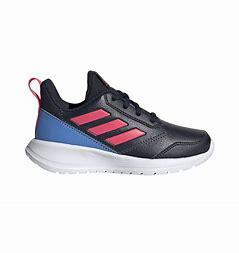
Brand: Adidas
Model: Altarun